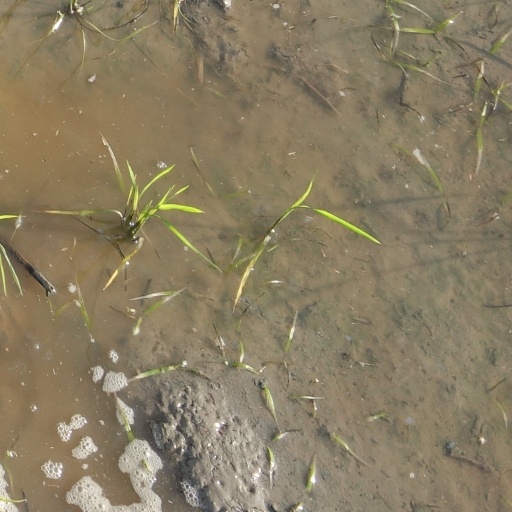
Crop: rice